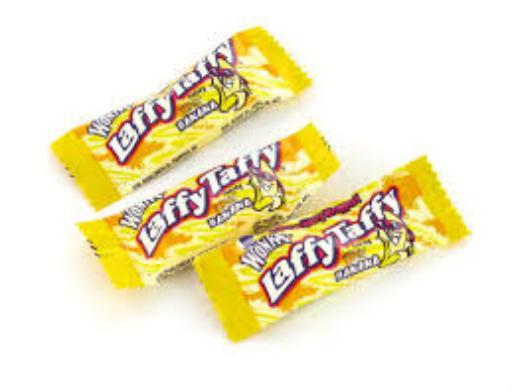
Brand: Laffy Taffy
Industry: Food